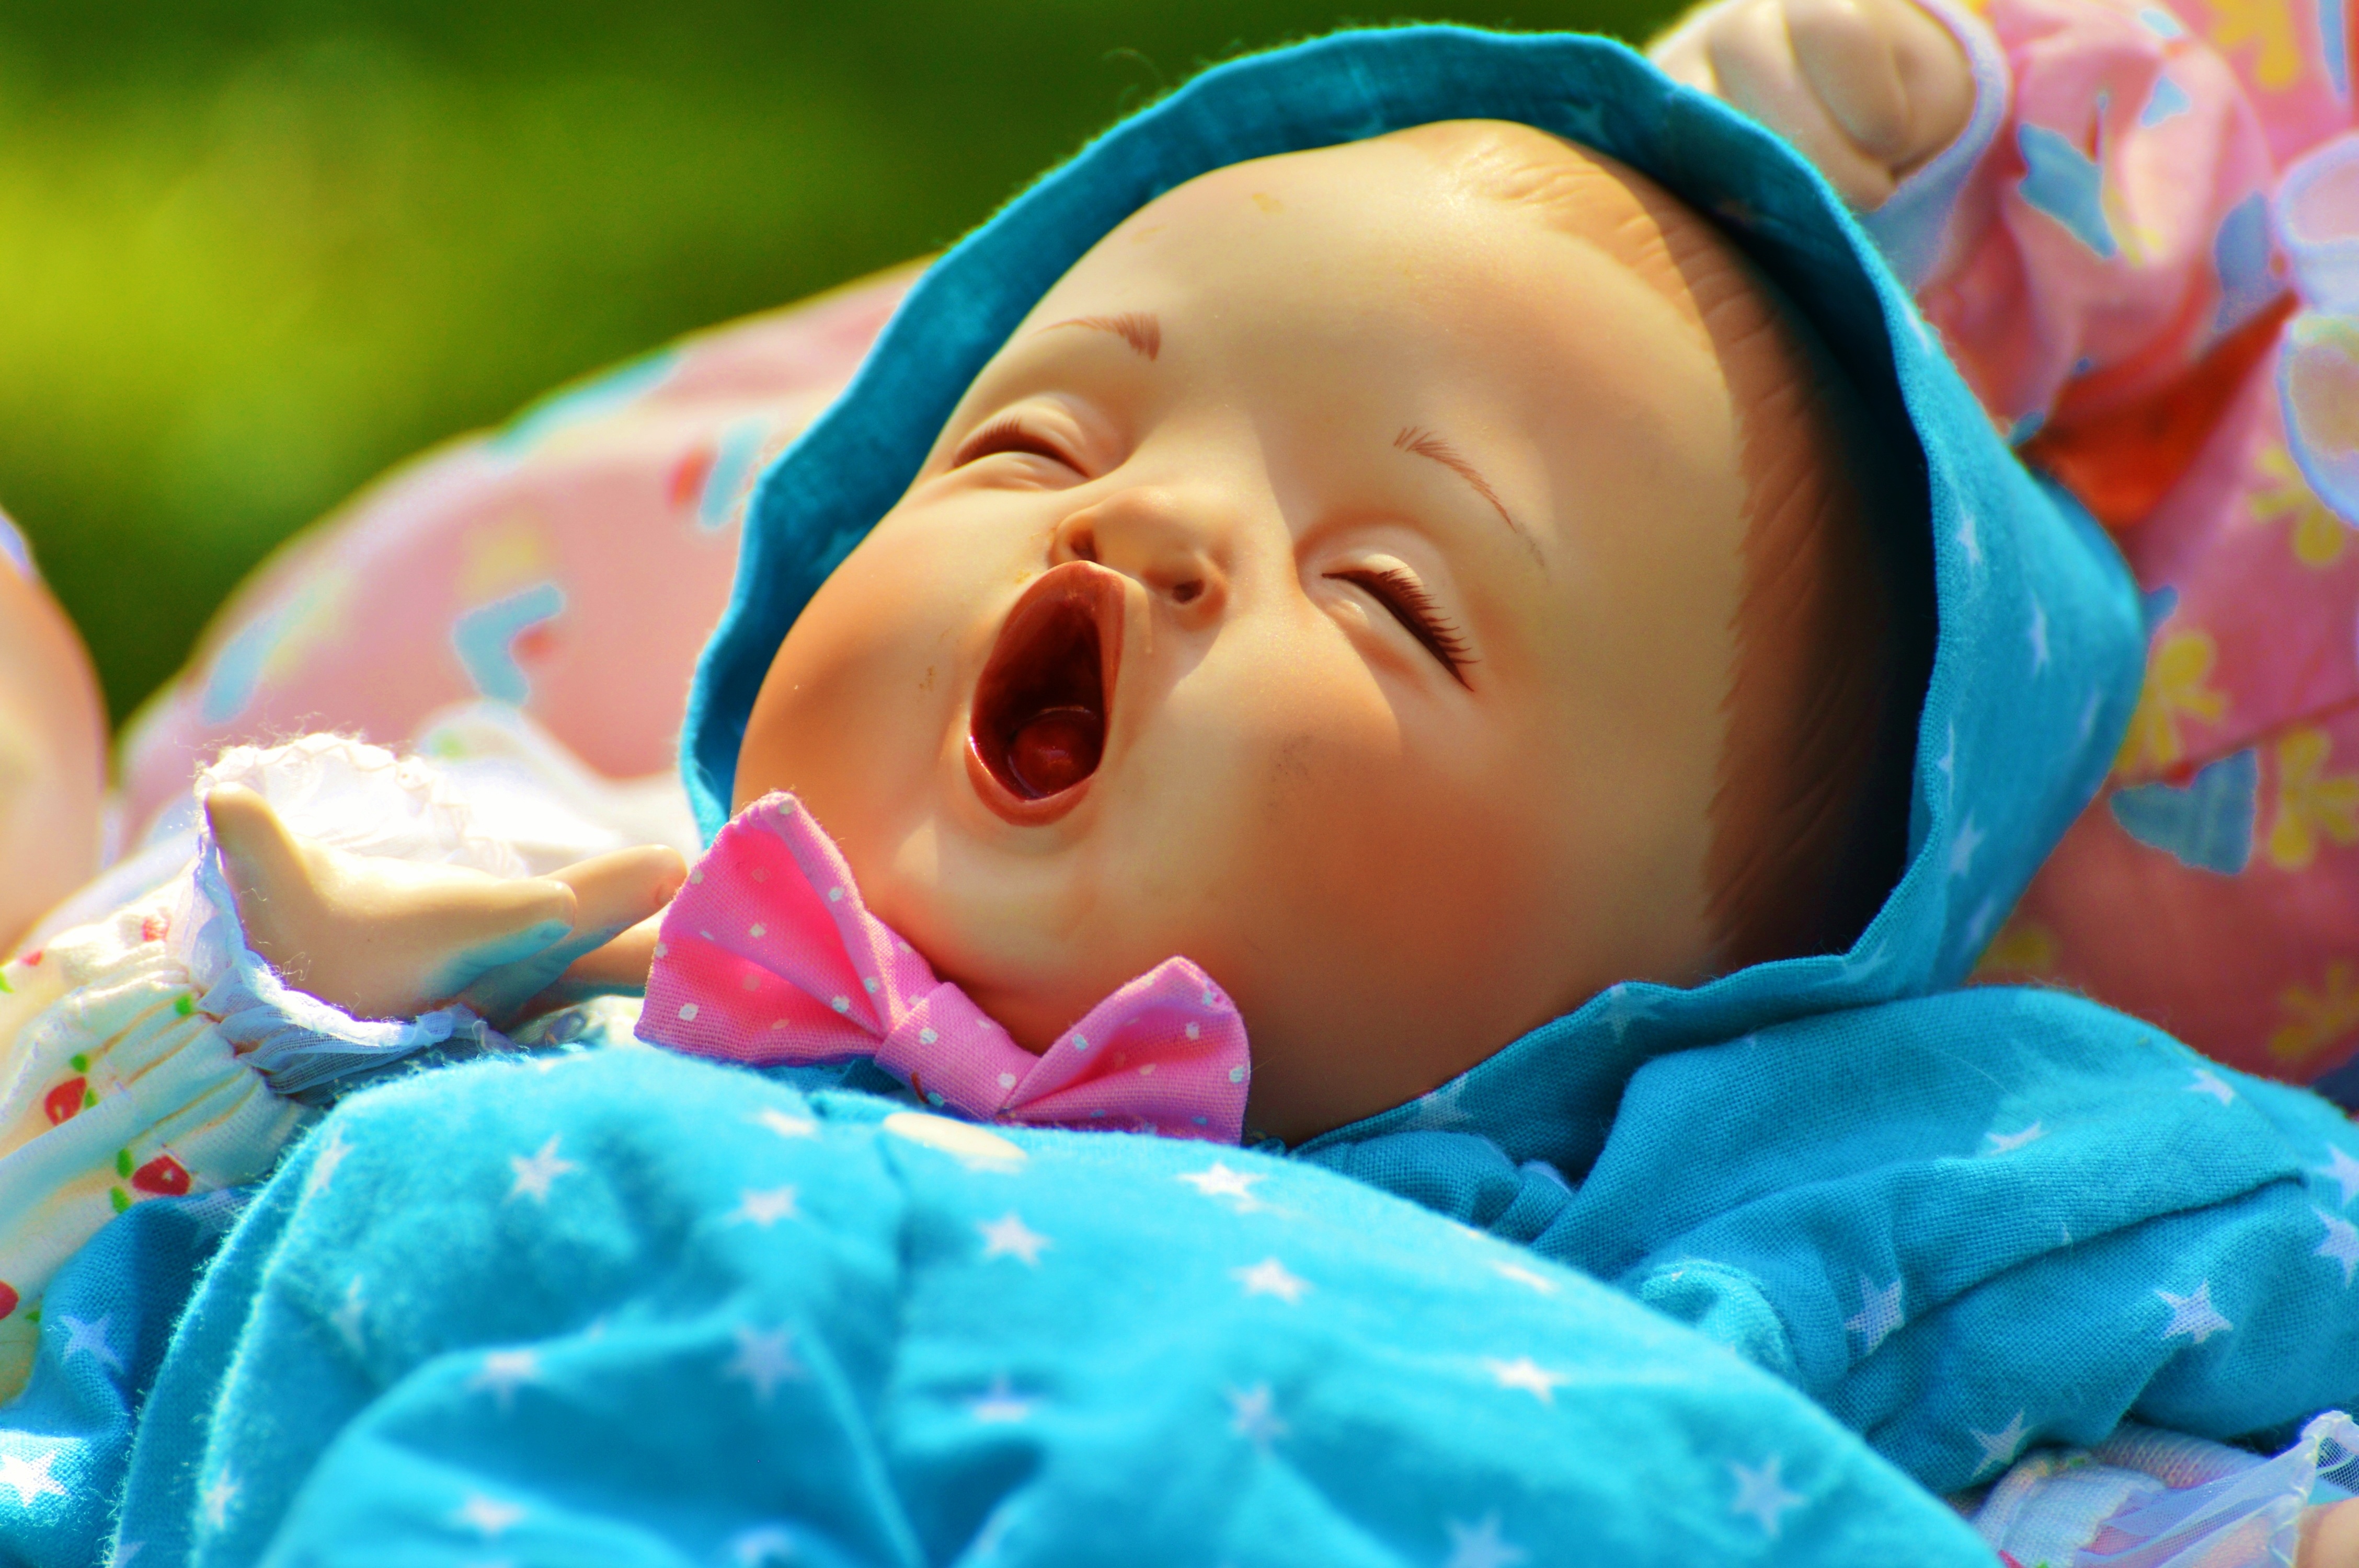
person, play, sweet, cute, color, peaceful, small, child, baby, facial expression, smile, baby doll, yawn, eyes closed, face, doll, nose, sleep, infant, toddler, eye, skin, organ, sweetness, dear, charming, small child